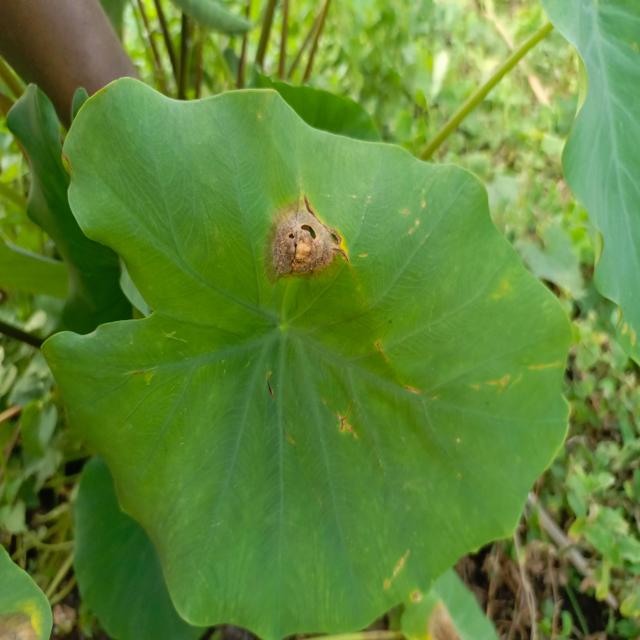
Label: Mid_Blight